Kennedy Highway

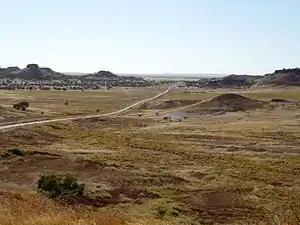
View from the Cawnpore Lookout along the Kennedy Developmental Road, in Middleton between Winton and Boulia, 2011

From Smithfield, the highway climbs up into the Atherton Tableland before heading in a general south-westerly direction to the aforementioned junction. The highway is mostly two-lanes. Major towns on, or just off, the Kennedy Highway include Smithfield, Kuranda, Mareeba, Atherton, Ravenshoe and Mount Garnet. Past Mount Garnet, the Kennedy Highway has several long sections of single lane bitumen. The section between The Lynd Roadhouse junction at Conjuboy and Hughenden is mostly unsealed and is also known as the Hann Highway.